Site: brandenburg
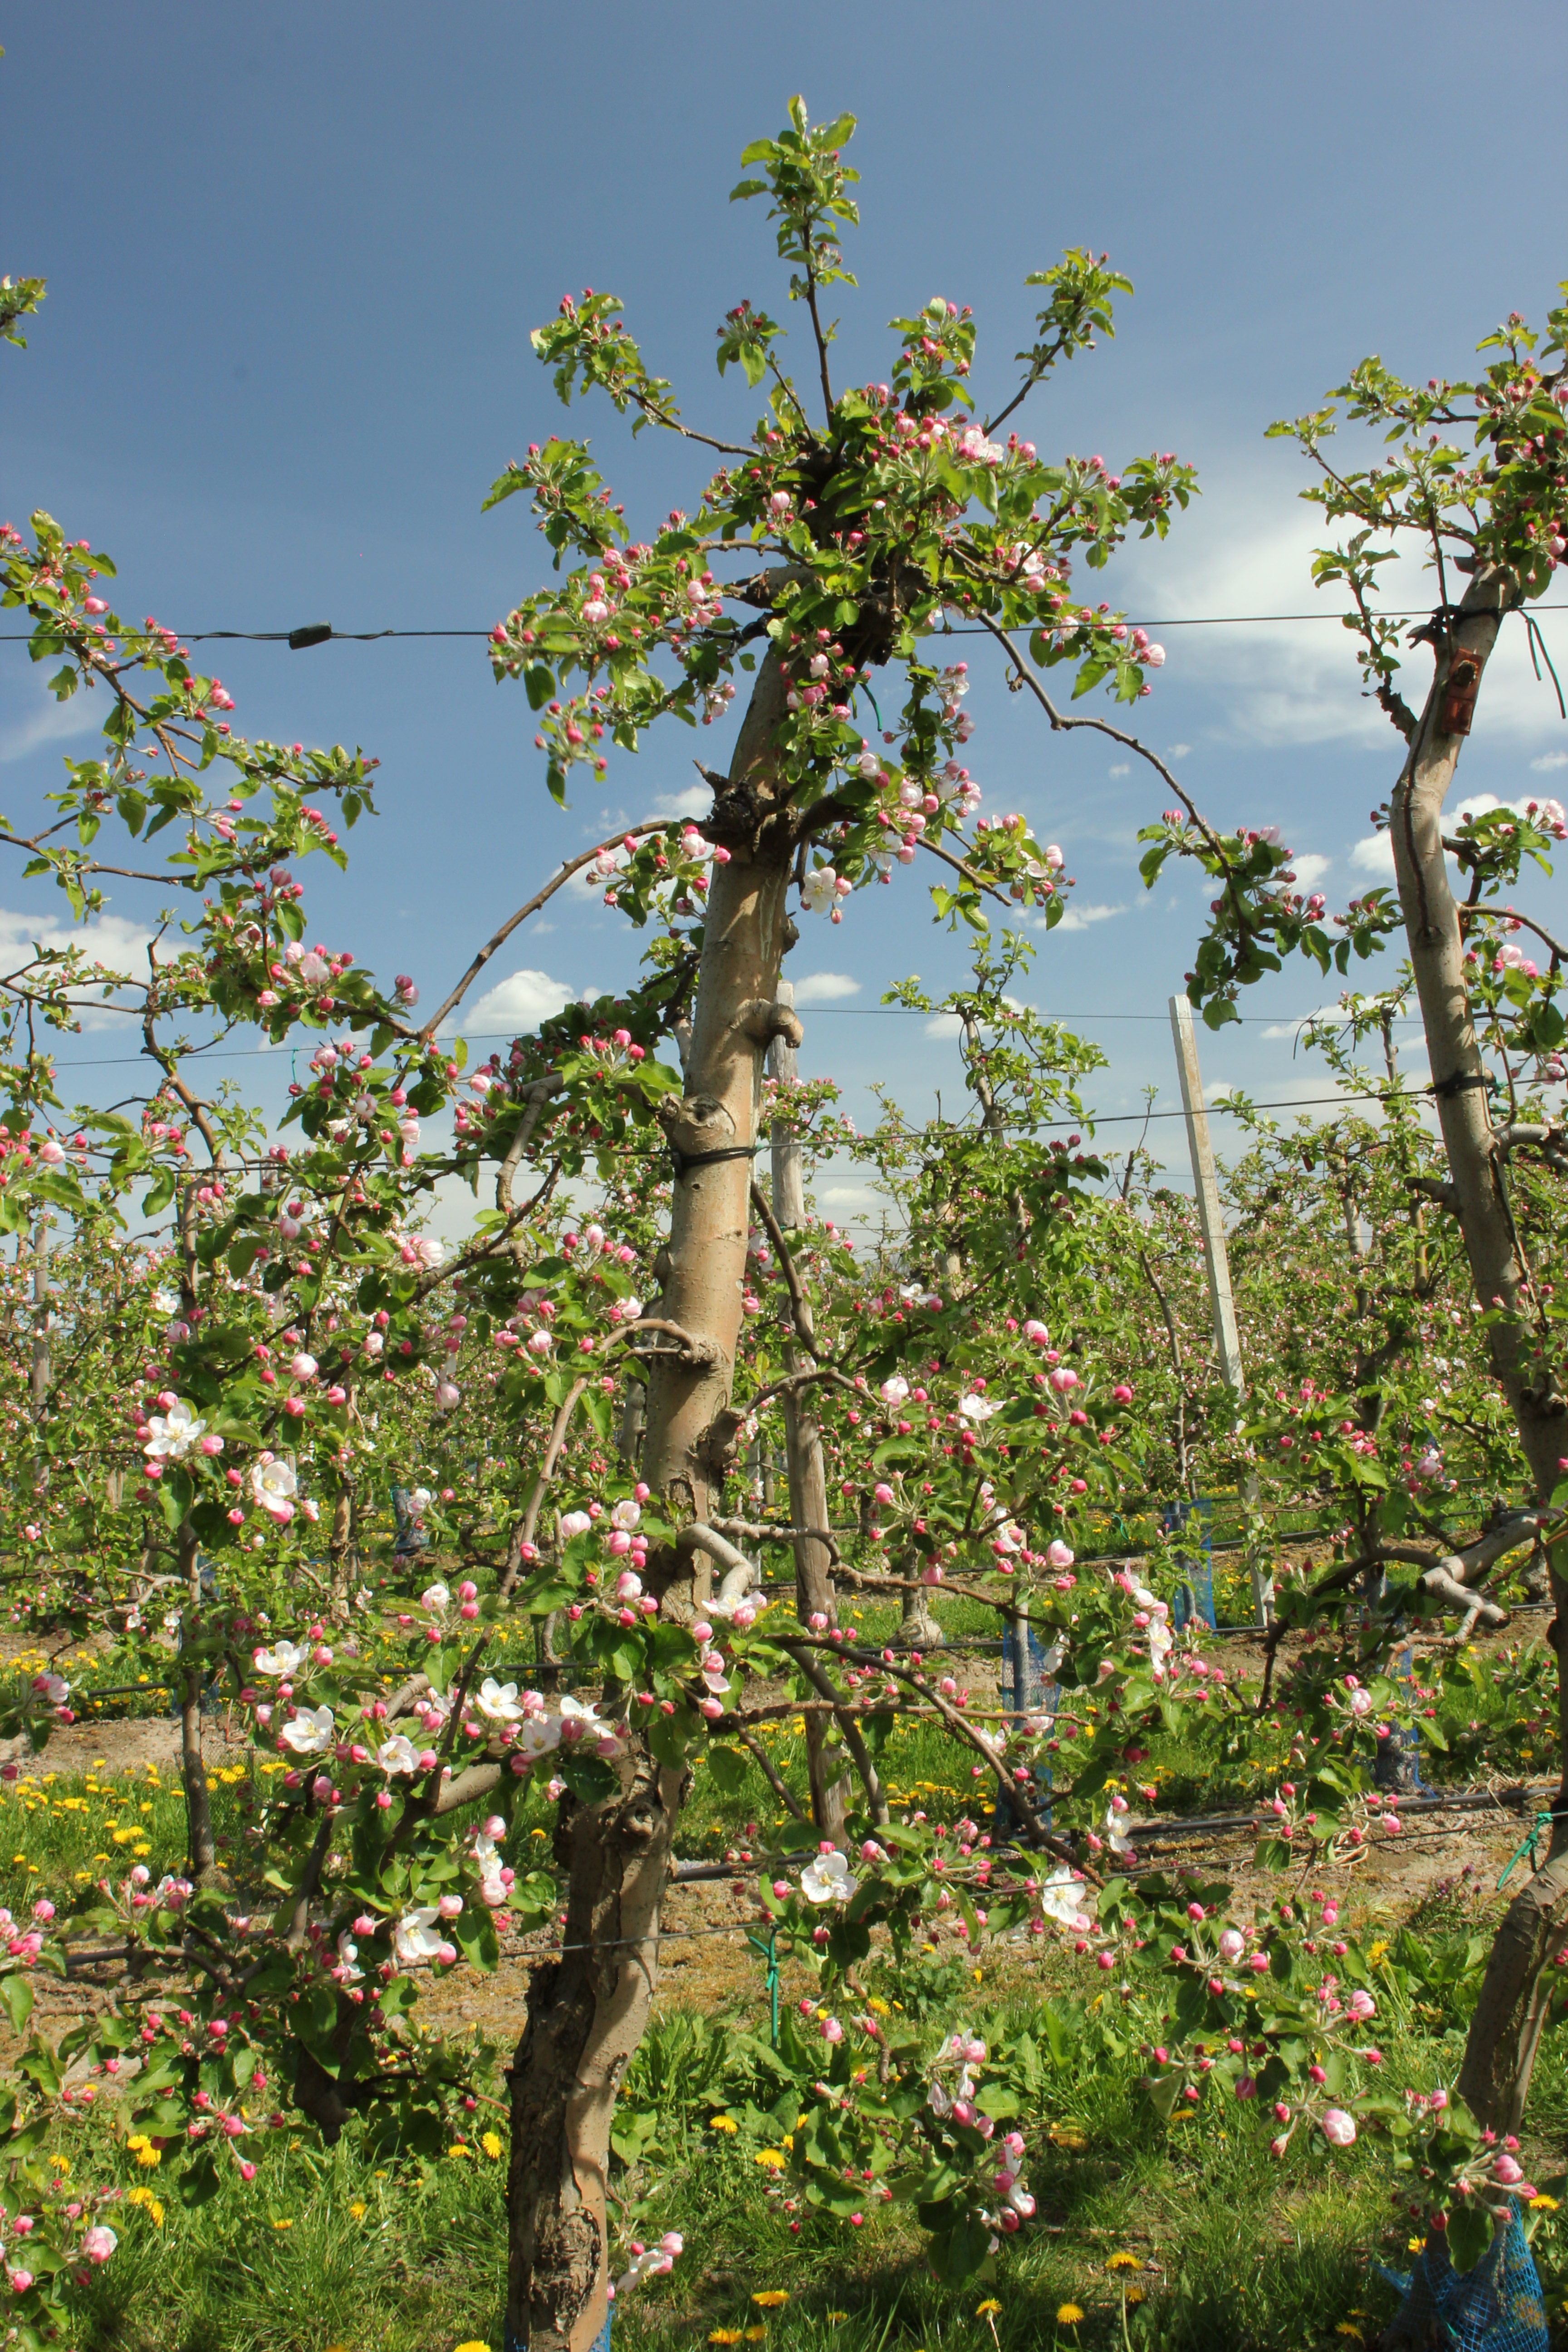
Growth stage (BBCH 57): Inflorescence emergence